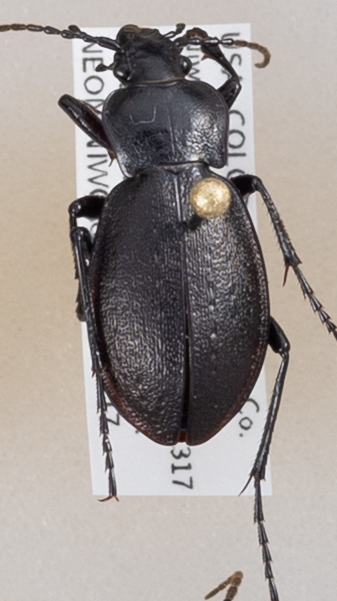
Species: Carabus taedatus
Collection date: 2018-07-17
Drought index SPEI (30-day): -0.734
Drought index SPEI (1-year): -0.54
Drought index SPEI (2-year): -0.03